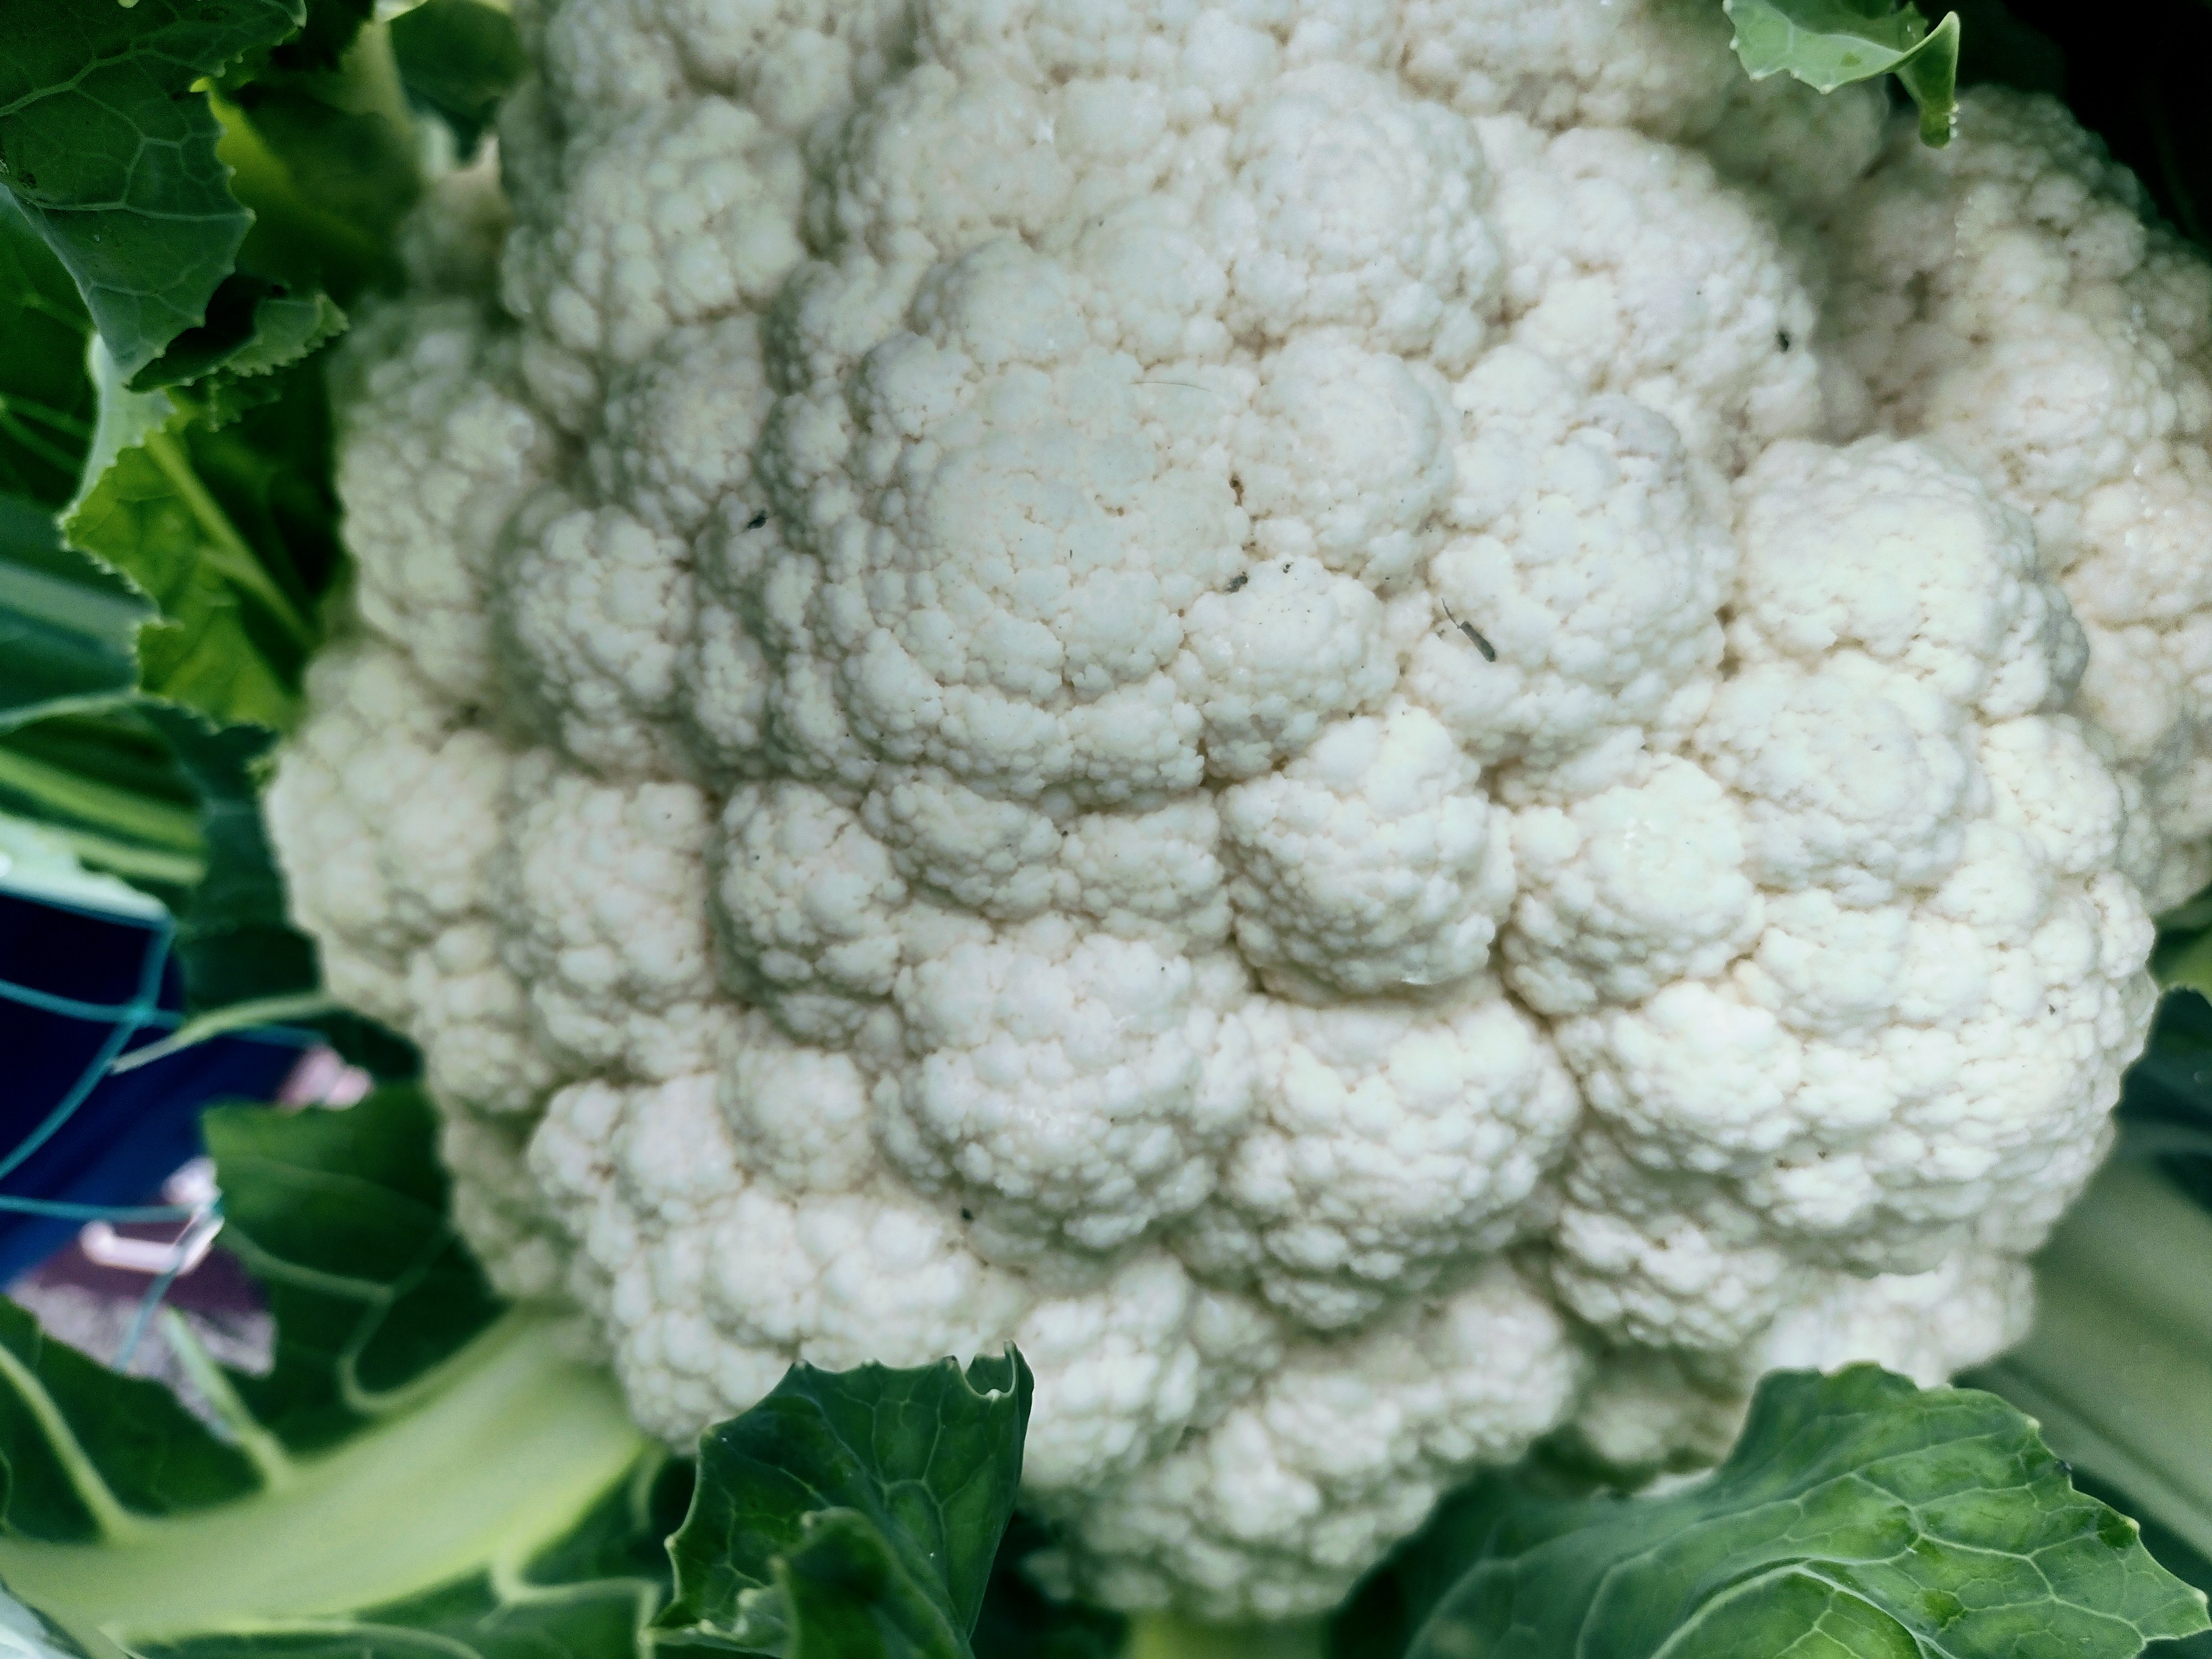
Label: No disease